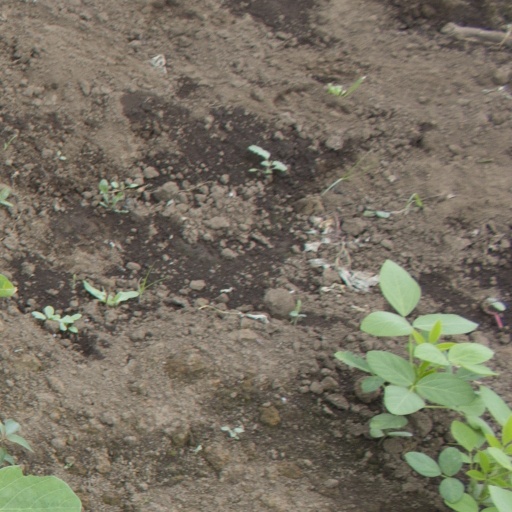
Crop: soybean